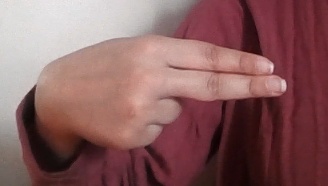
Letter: ain